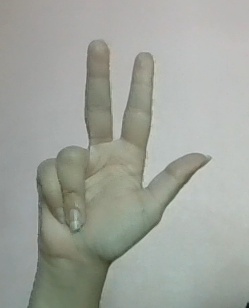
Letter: al